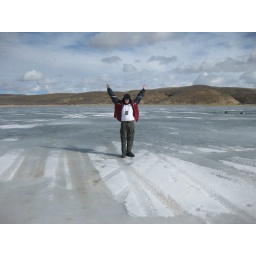
Obviously people have driven out on the lake plenty. While walking out there you see fishing holes all over the place.